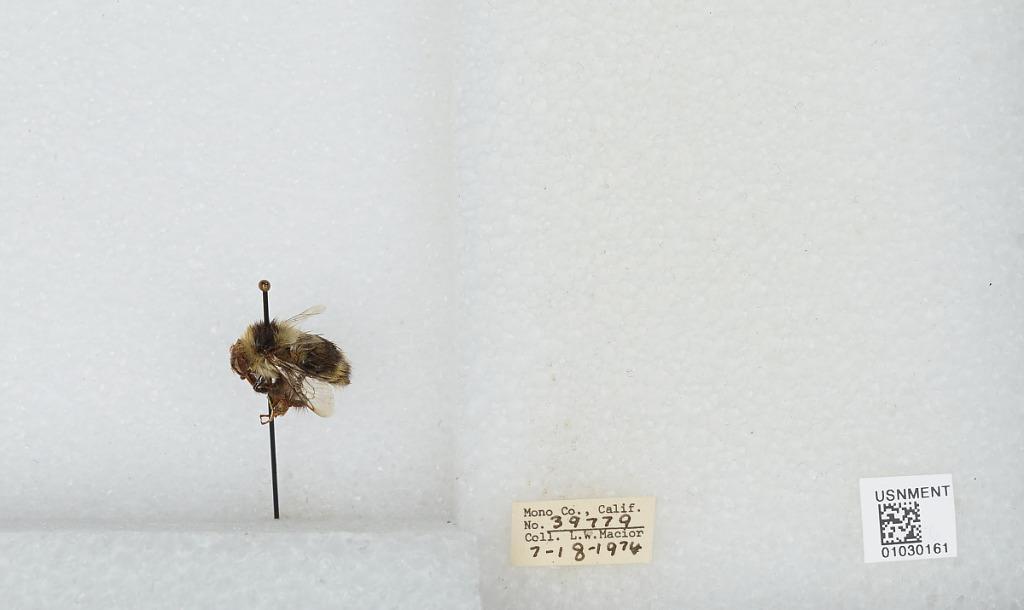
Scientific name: Bombus (Cullumanobombus) rufocinctus Cresson
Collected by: L. Macior
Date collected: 1974-7-18
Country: United States
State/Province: California
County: Mono
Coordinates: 37.92, -118.87